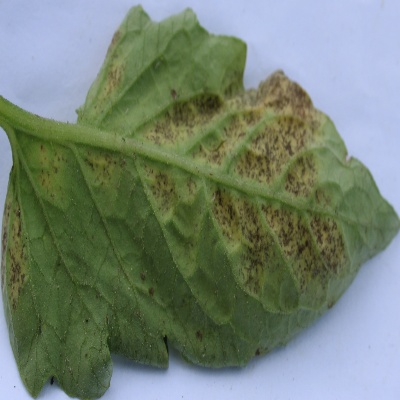
Crop: Tomato
Condition: septoria leaf spot